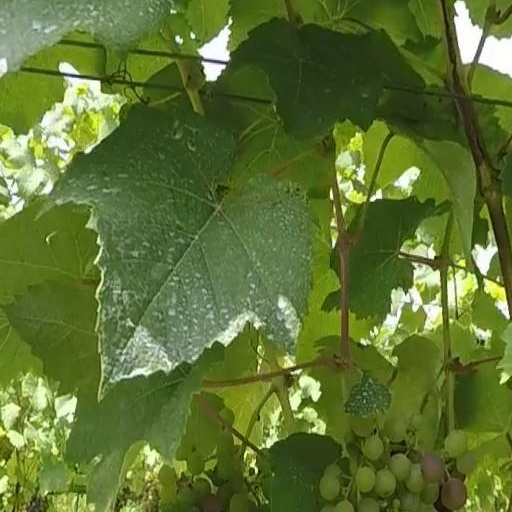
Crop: grape